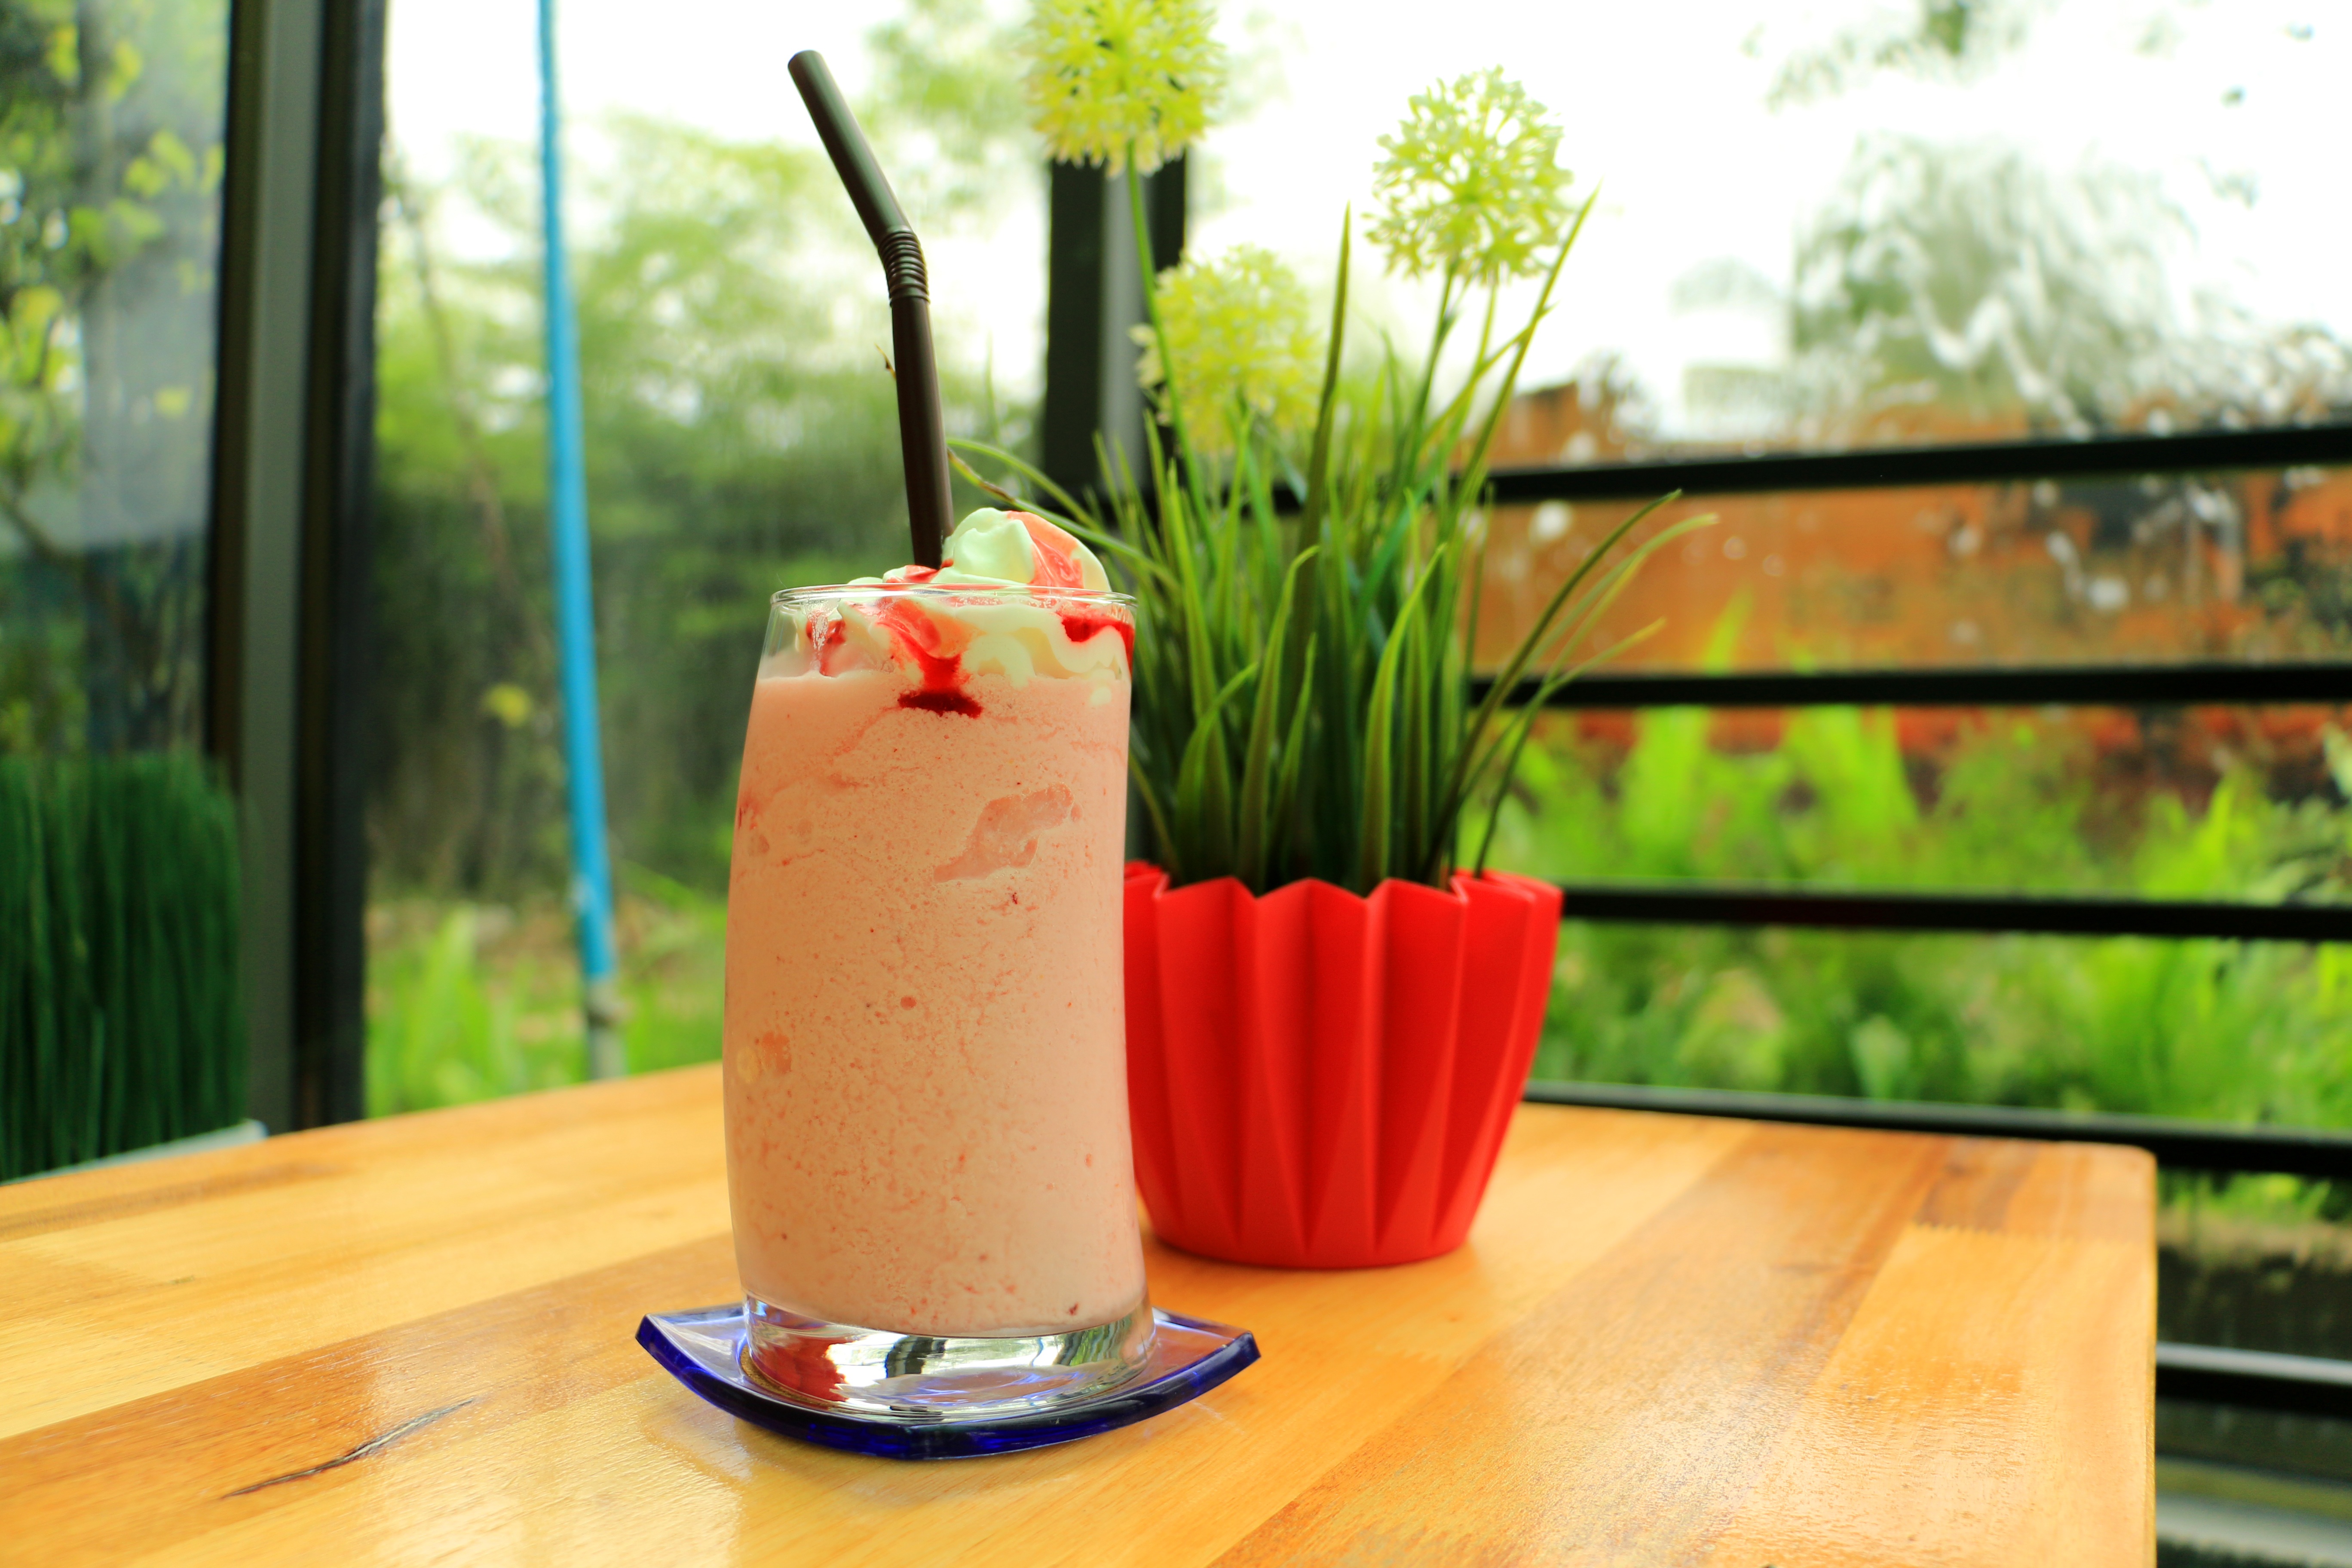
fruit, berry, sweet, flower, glass, restaurant, meal, food, green, produce, fresh, beverage, drink, pink, milk, juicy, dessert, lighting, strawberry, smoothie, juice, yogurt, straw, diet, shake, milkshake